Mauro Bicicli

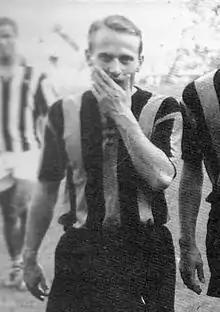
Bicicli with Internazionale in 1959

Mauro Bicicli (17 April 1935 in Crema – 22 August 2001 in Crema) was an Italian professional football player and coach, who played as a midfielder.